Joseph Simmons (guitarist)

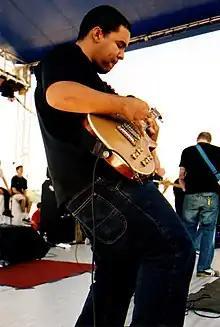
Simmons performing with As Friends Rust at Krazy Fest 5 in Louisville, Kentucky on June 22, 2002.

In July 2000, Good Life Recordings invited As Friends Rust back to Europe for a week's worth of shows in Belgium and the Netherlands, including a performance at Dour Festival in Dour, Belgium and another at Metropolis Festival in Rotterdam, Netherlands. A month later, the band returned to Europe and the United Kingdom for a full five-week tour, from August–September 2000, which included a handful of cross-over shows with Grade, Ensign and Garrison. This European and British tour also included stops at Ieper Hardcore Festival in Ypres, Belgium, TurboPunk Festival, in Poznań, Poland, Transmitter Festival in Hohenems, Austria and Complete MADness Festival in Potsdam, Germany.